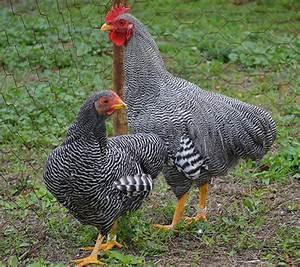
chicken